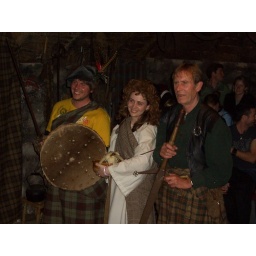
Angus in traditional Scottish attire and Sam in the woman's dress and the guy that put the Clansman show on for us